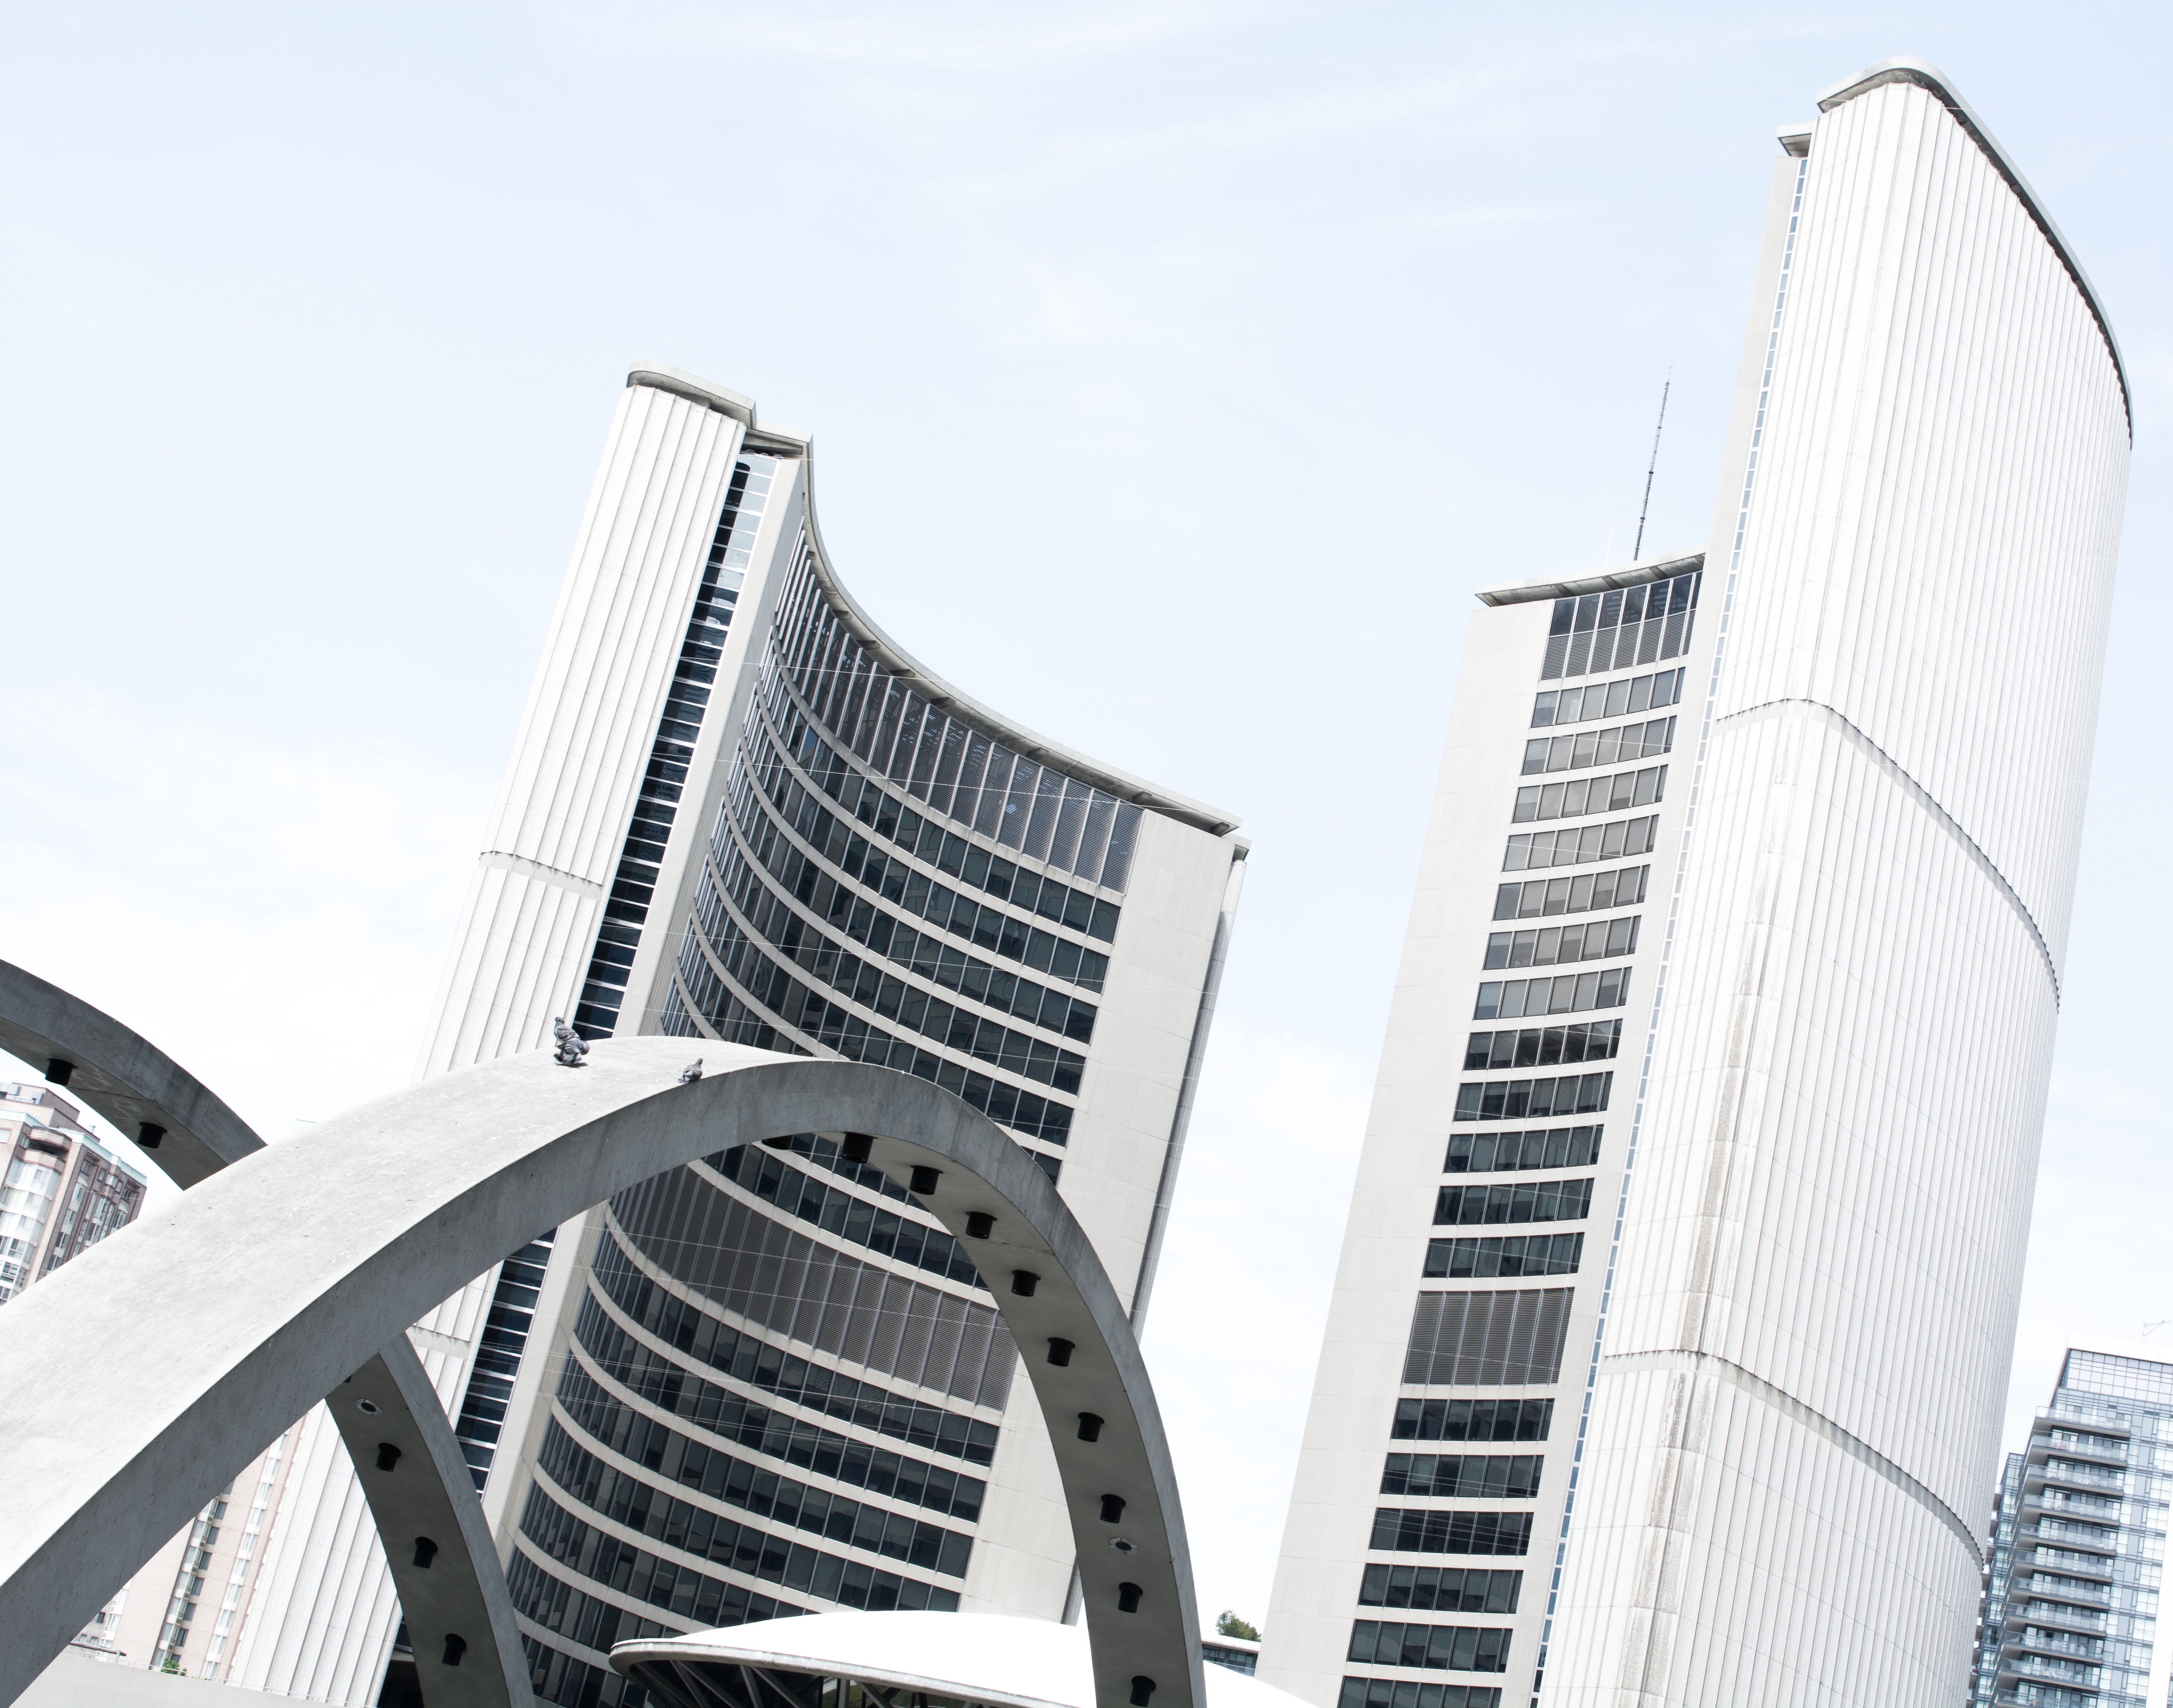
architecture, building, skyscraper, tower, landmark, tower block, headquarters